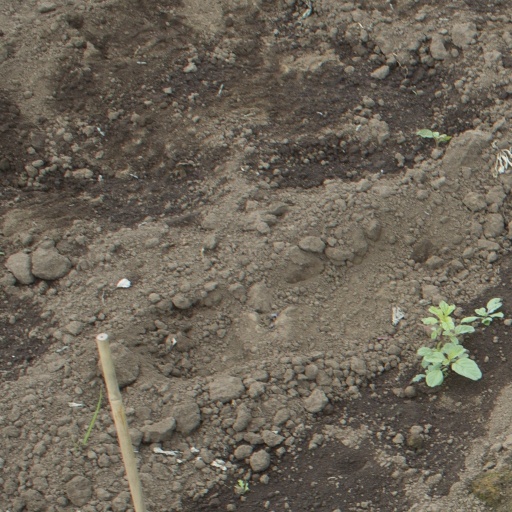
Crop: soybean